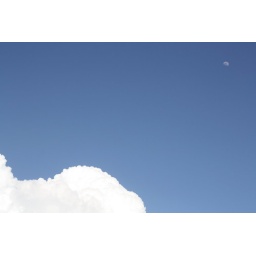
Moon seen in the sky past storm clouds while walking through the parking lot of Lincoln's Southpointe Shopping Center.